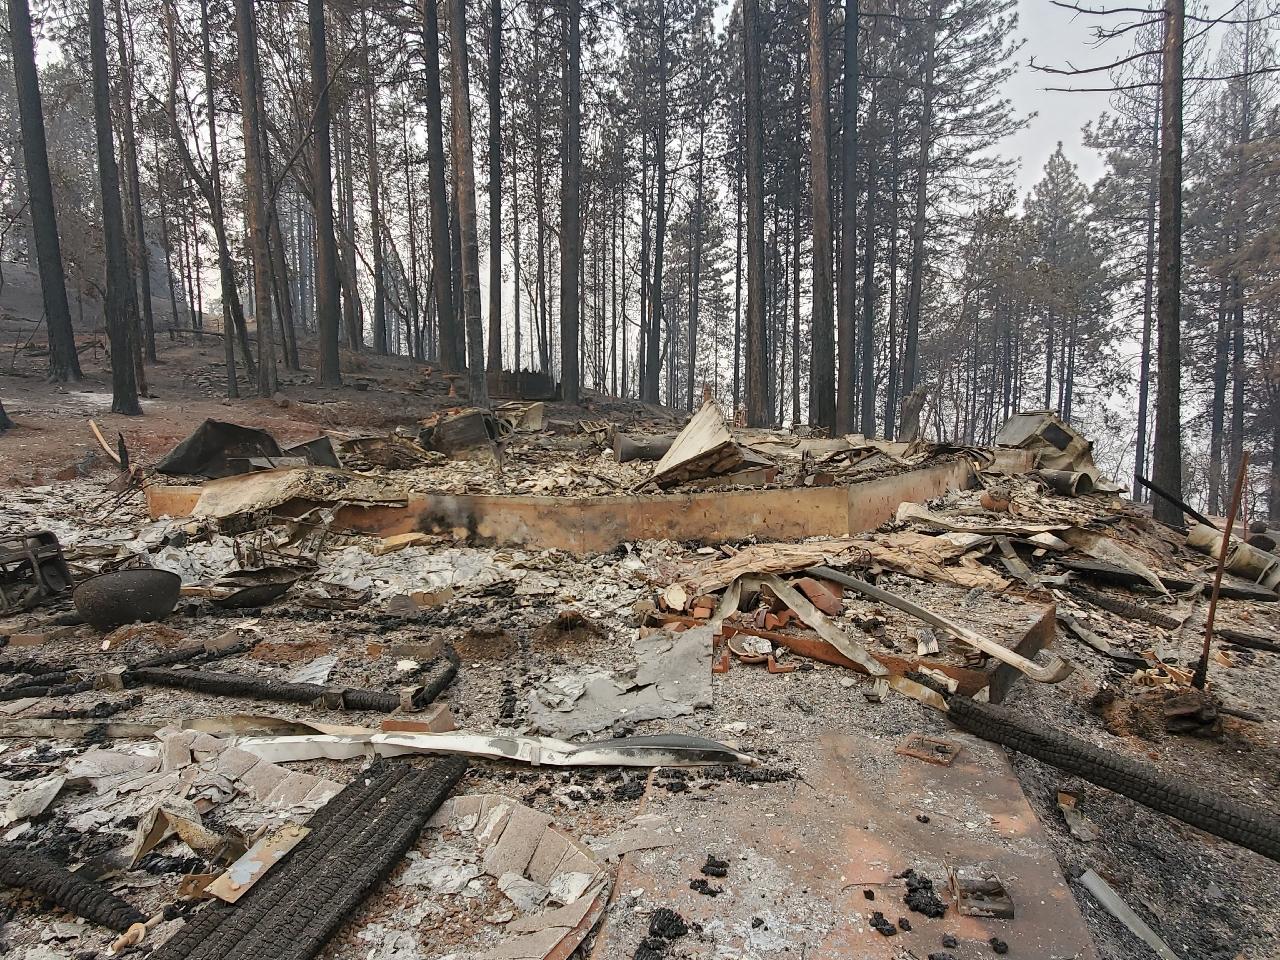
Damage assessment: destroyed